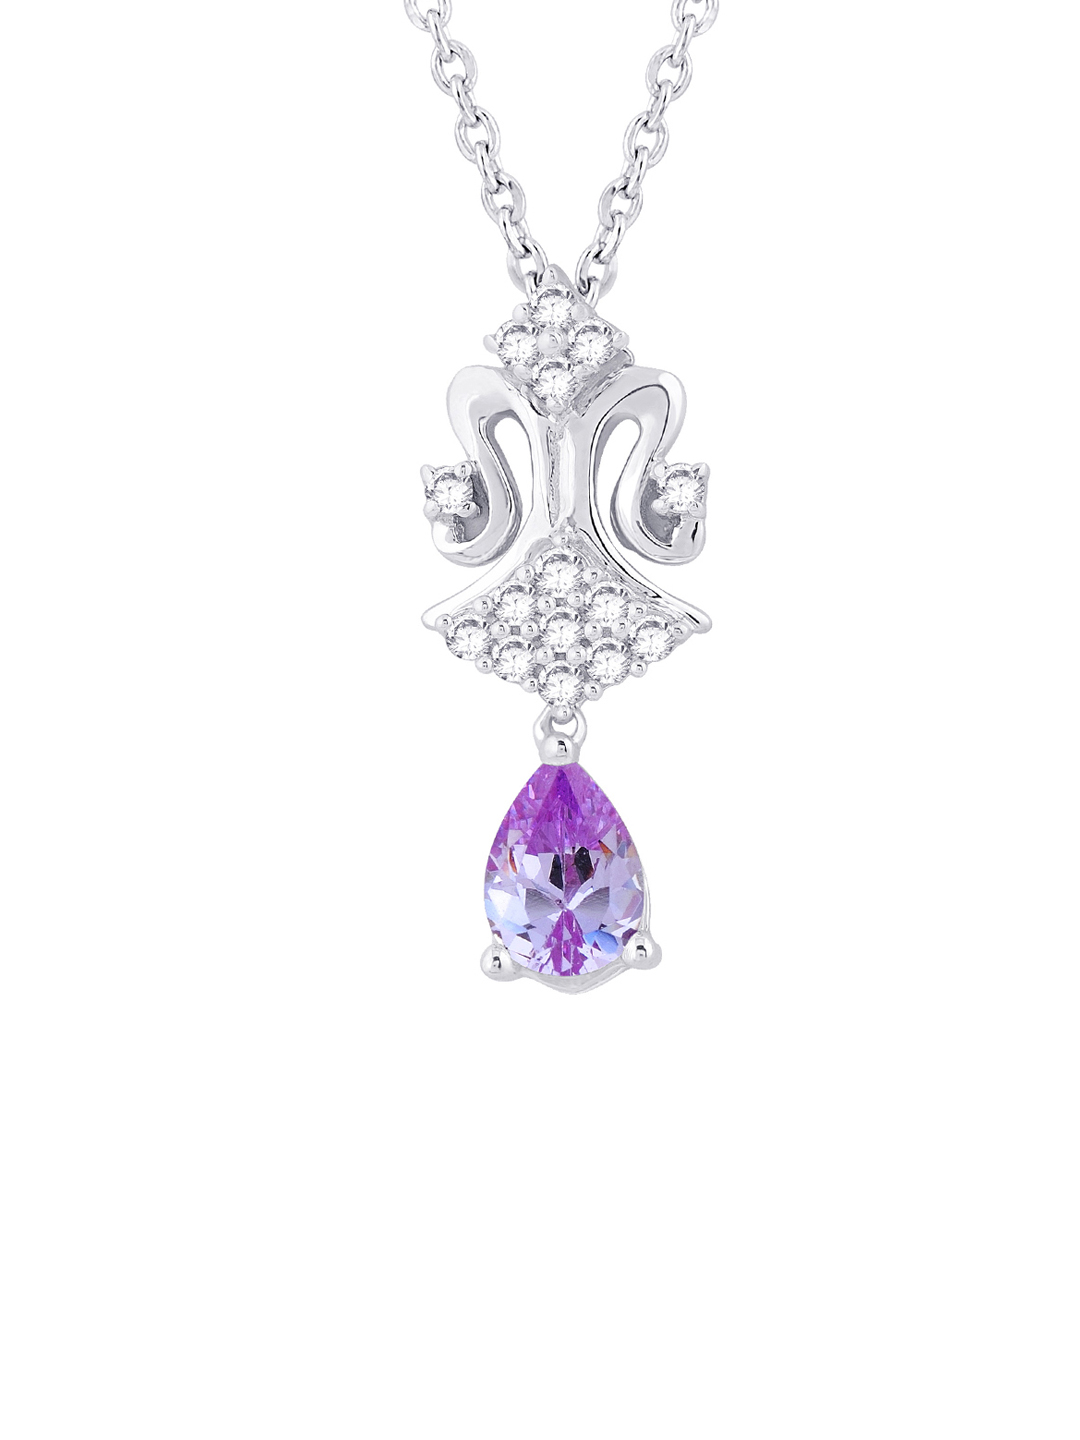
Lucera Women Silver Pendant
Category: Accessories / Jewellery / Pendant
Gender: Women
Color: Silver
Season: Fall 2012
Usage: Casual